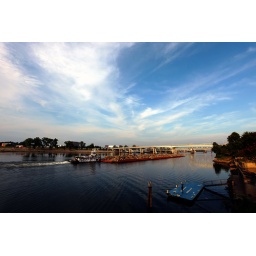
Barge full of rocks about to cross under a bridge that connects downtown Little Rock with North Little Rock